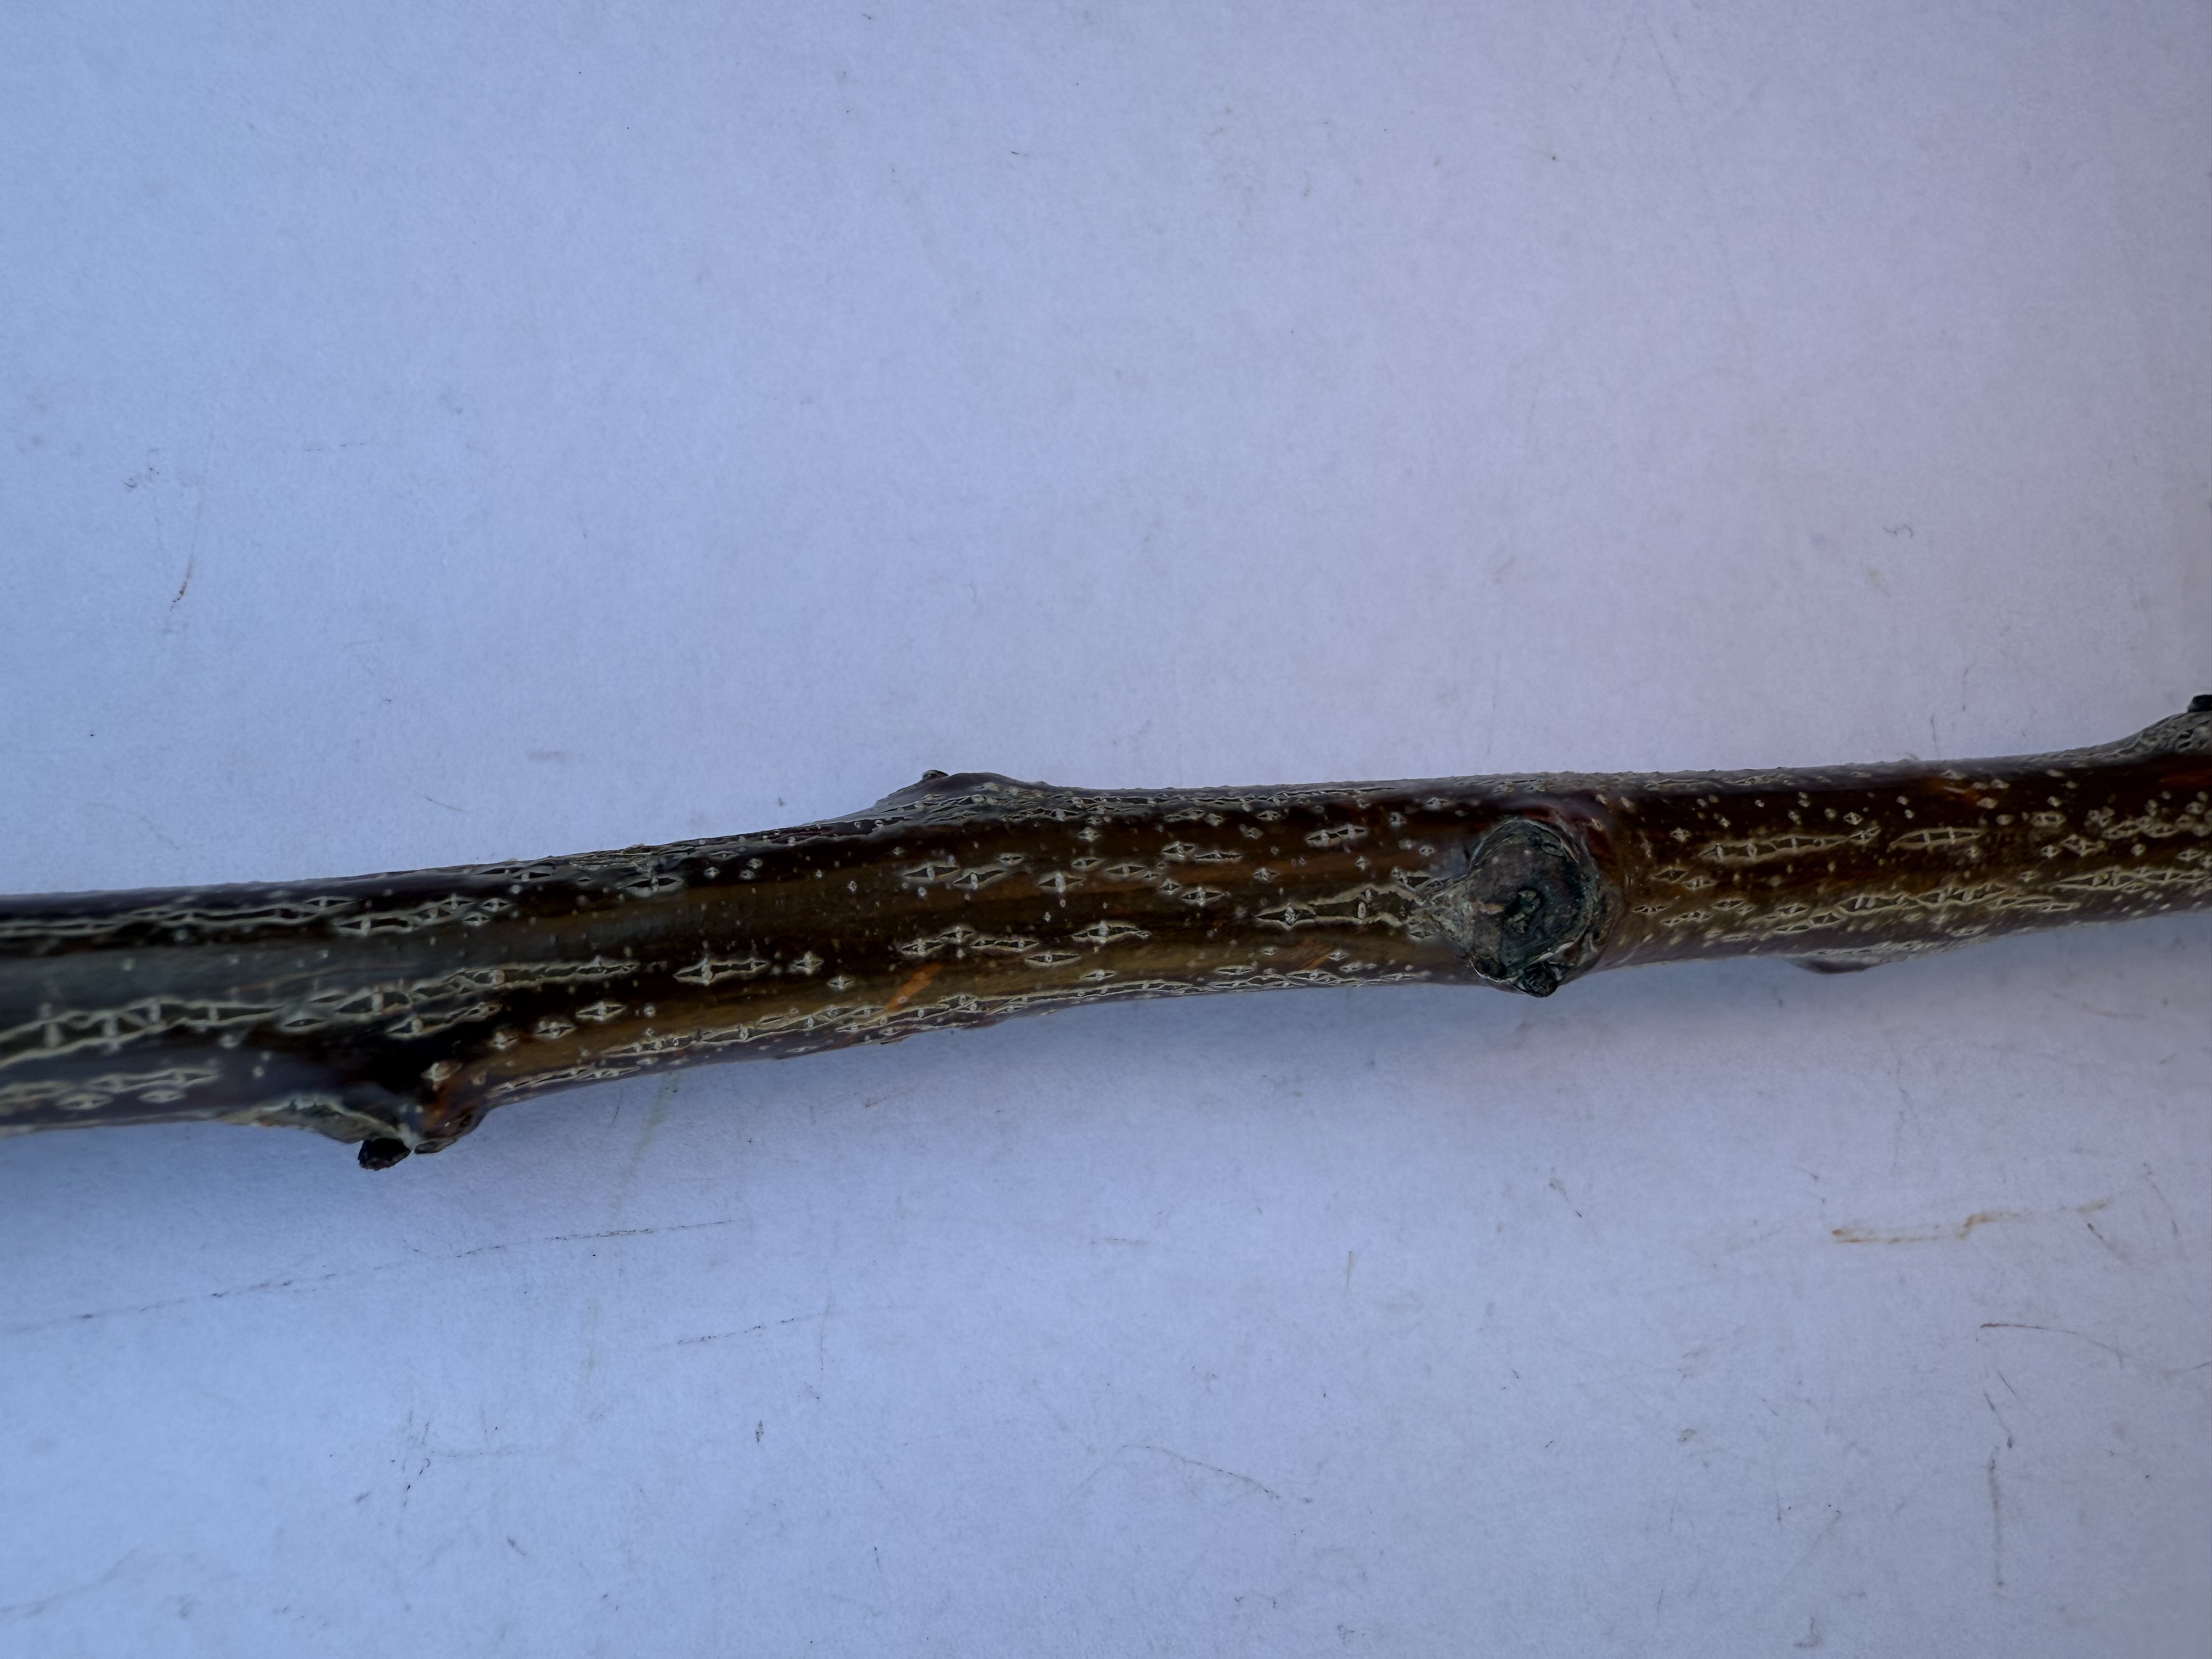
Variety: Sekerpare Apricot